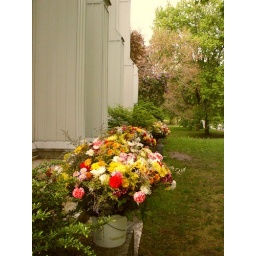
Buckets of flowers by the door of the Guthrie Center, site of the legendary Thanksgiving dinner that couldn't be beat (&amp;quot;Alice's Restaurant&amp;quot;).